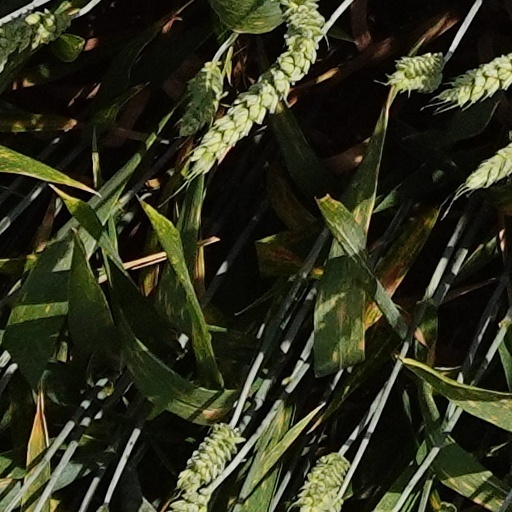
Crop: wheat